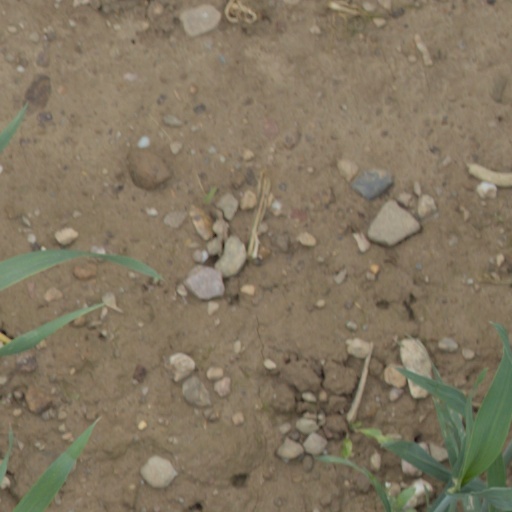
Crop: wheat